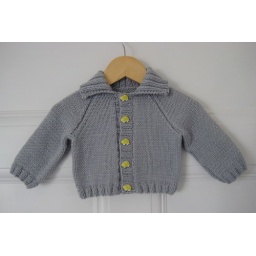
Handknit using Cashmerino DK in Silver Grey and couldn't resist the yellow car buttons :o)